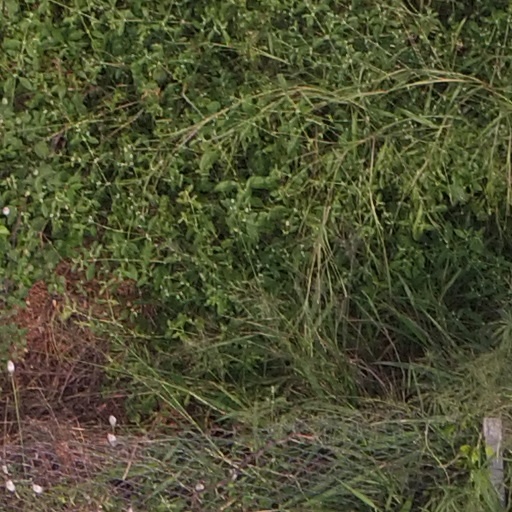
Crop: maize; corn